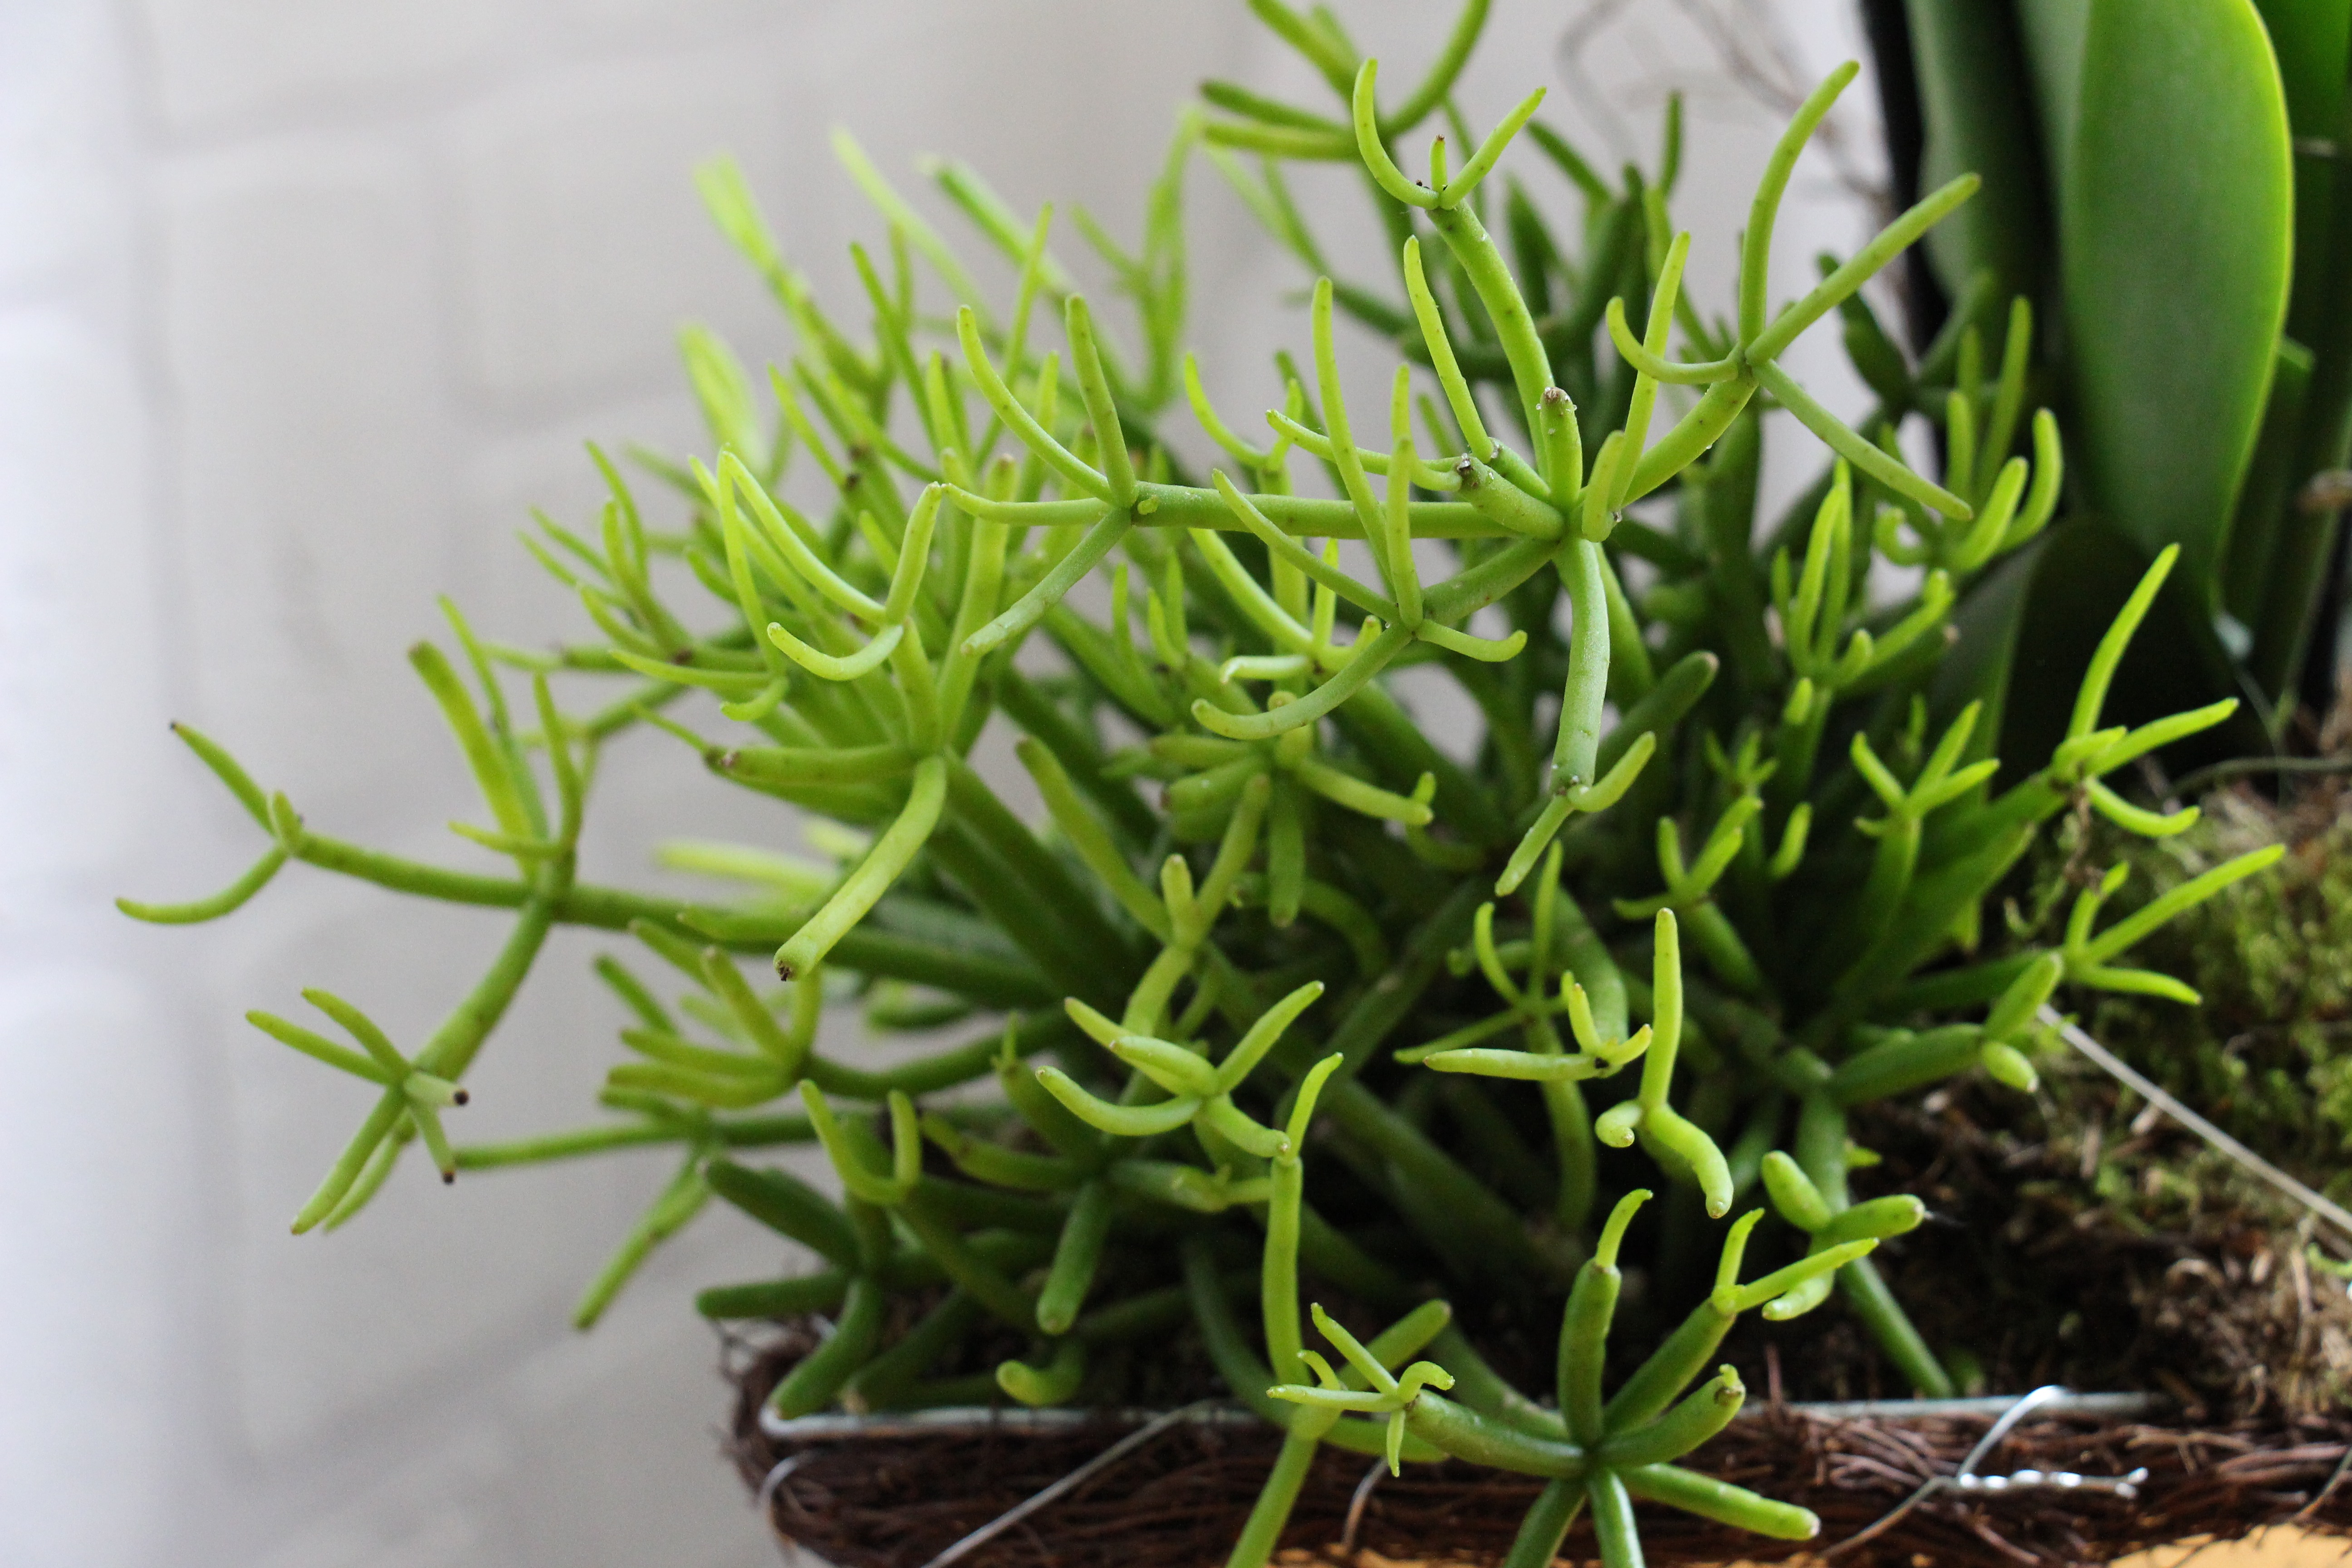
nature, grass, plant, flower, green, herb, produce, macro, botany, close, flora, shrub, beautiful, rosemary, flowering plant, stengel, grass family, land plant, fines herbes